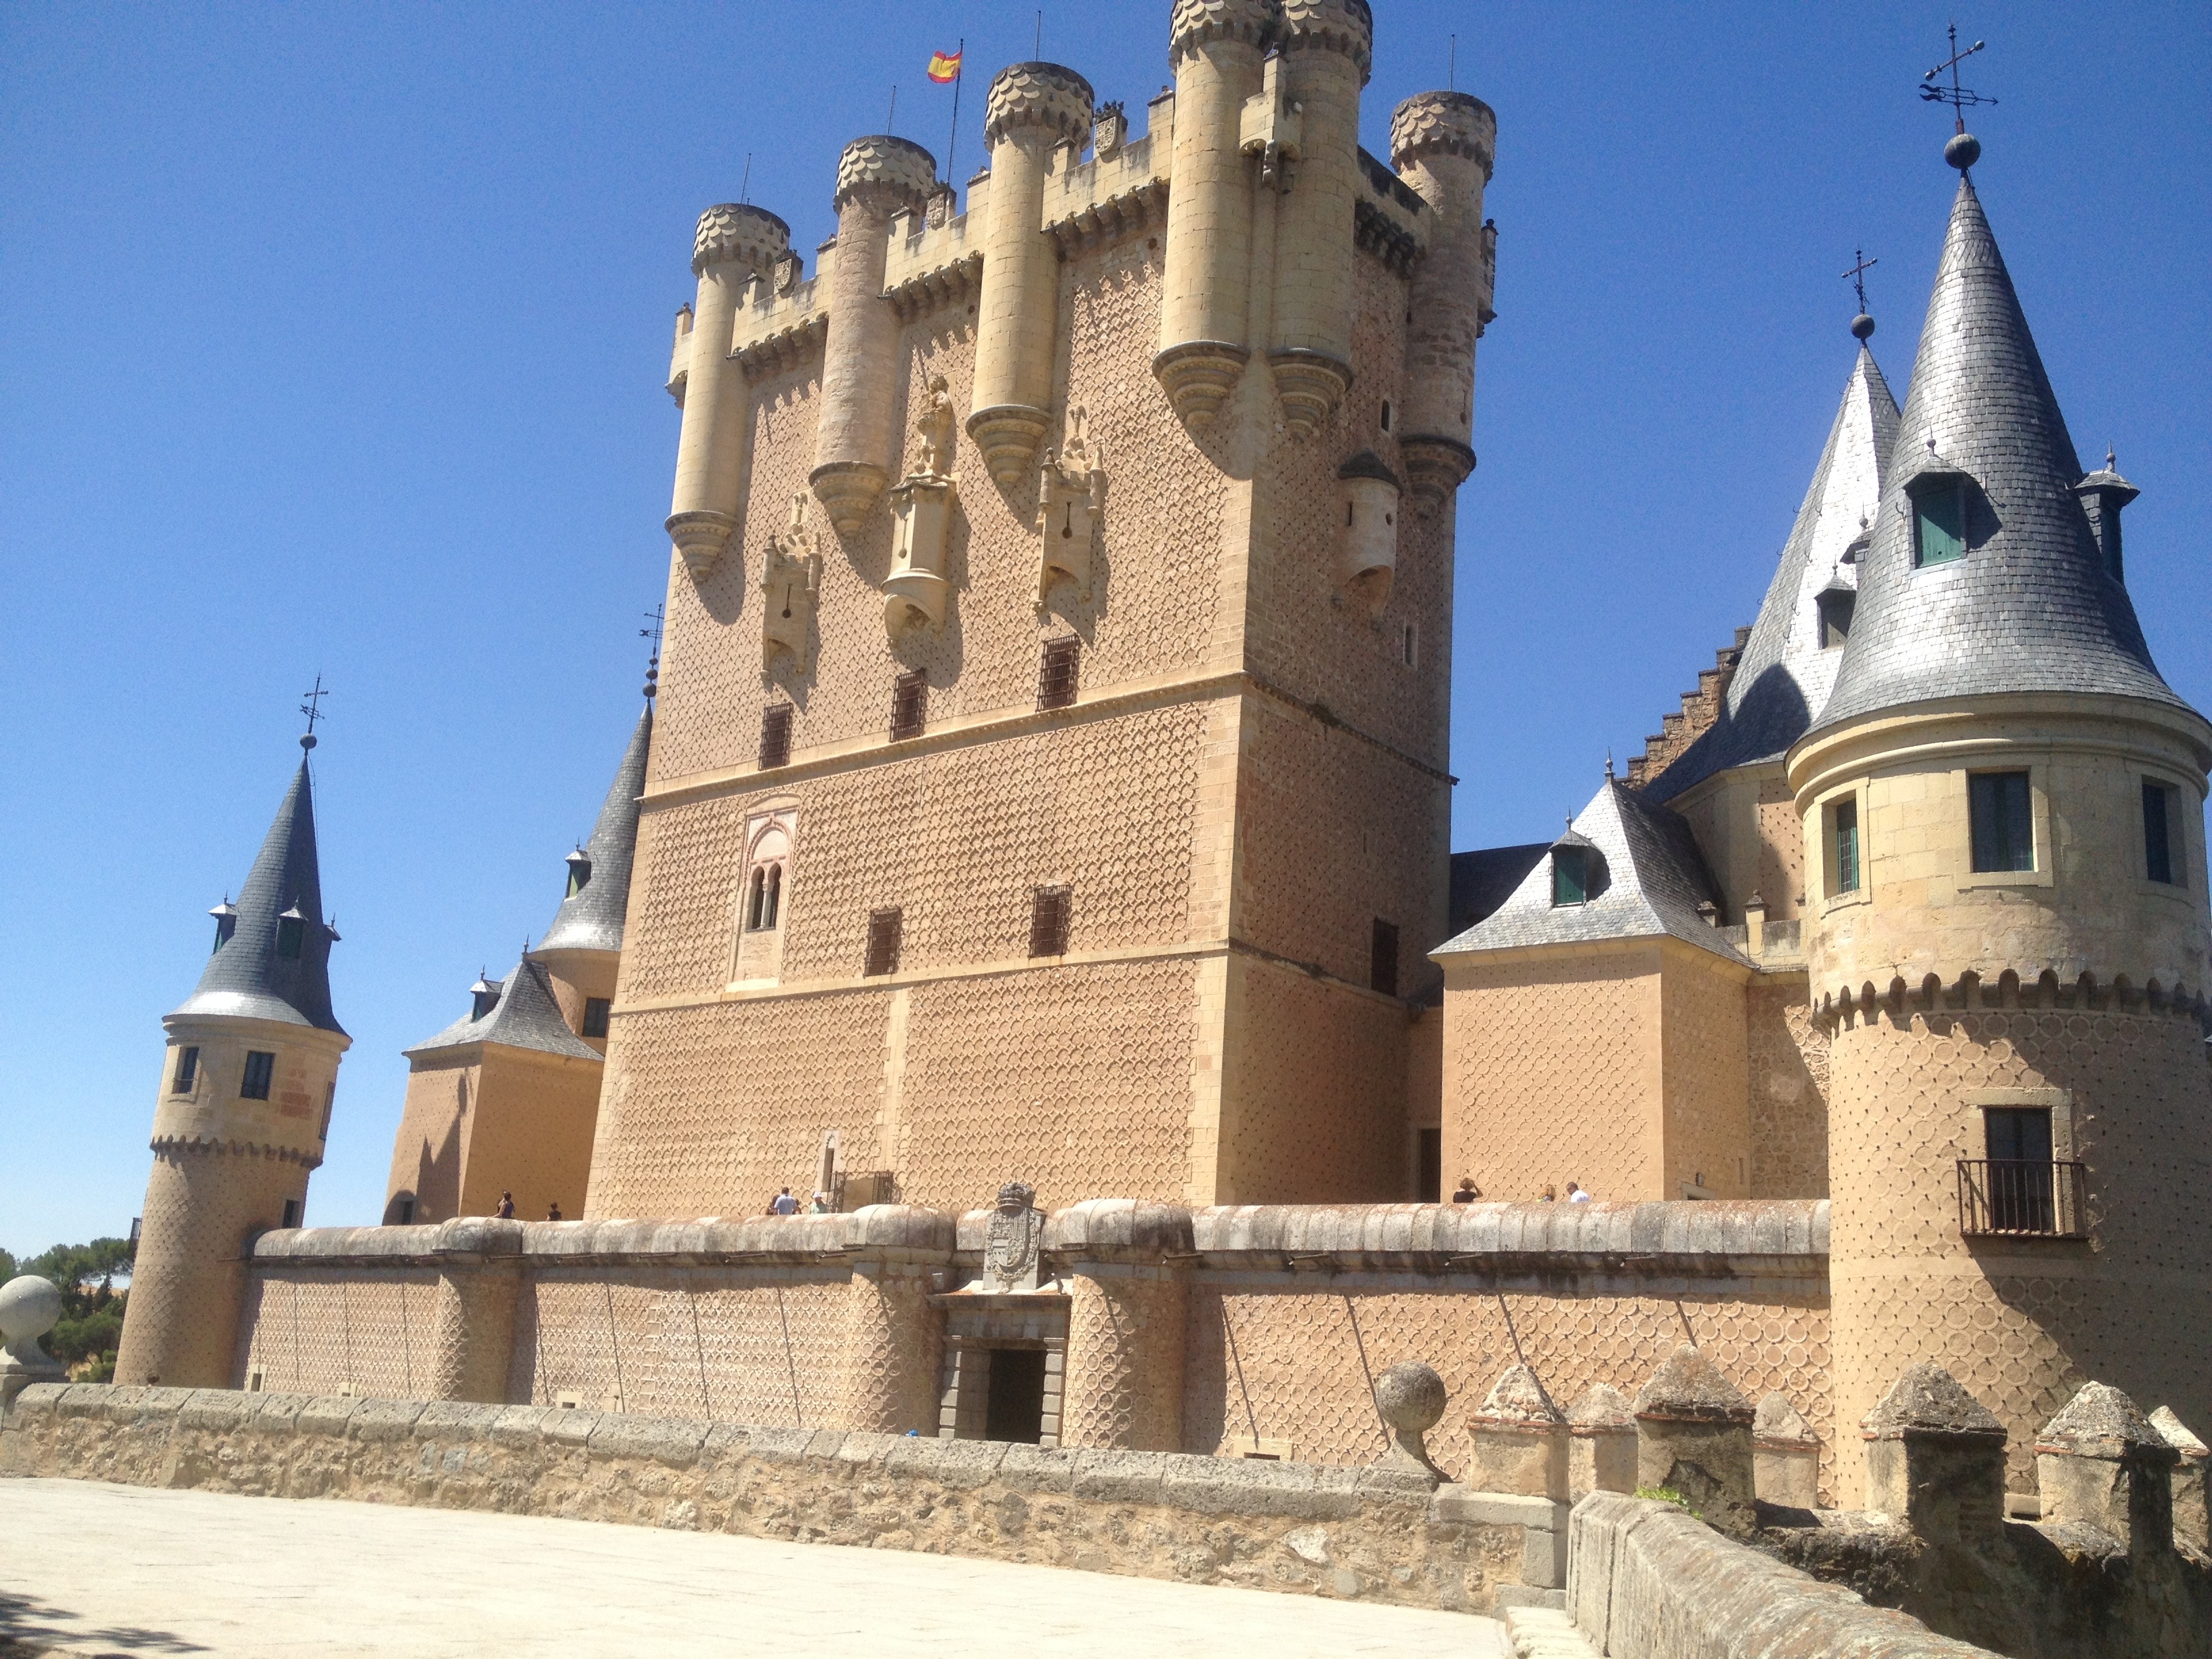
architecture, building, chateau, monument, tower, castle, tourism, place of worship, medieval architecture, spain, monastery, segovia, alcazar, tours, historic site, civil works, byzantine architecture, spanish missions in california